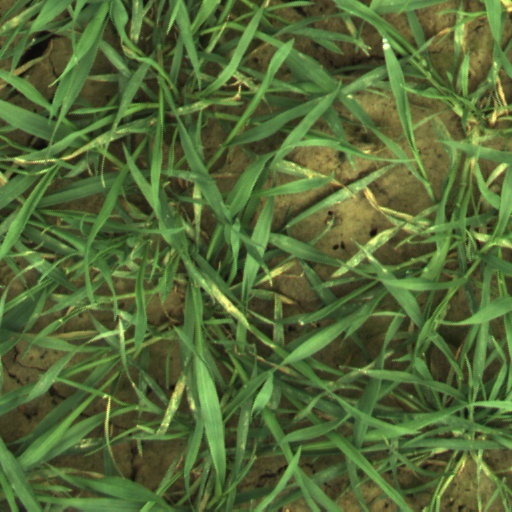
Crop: wheat